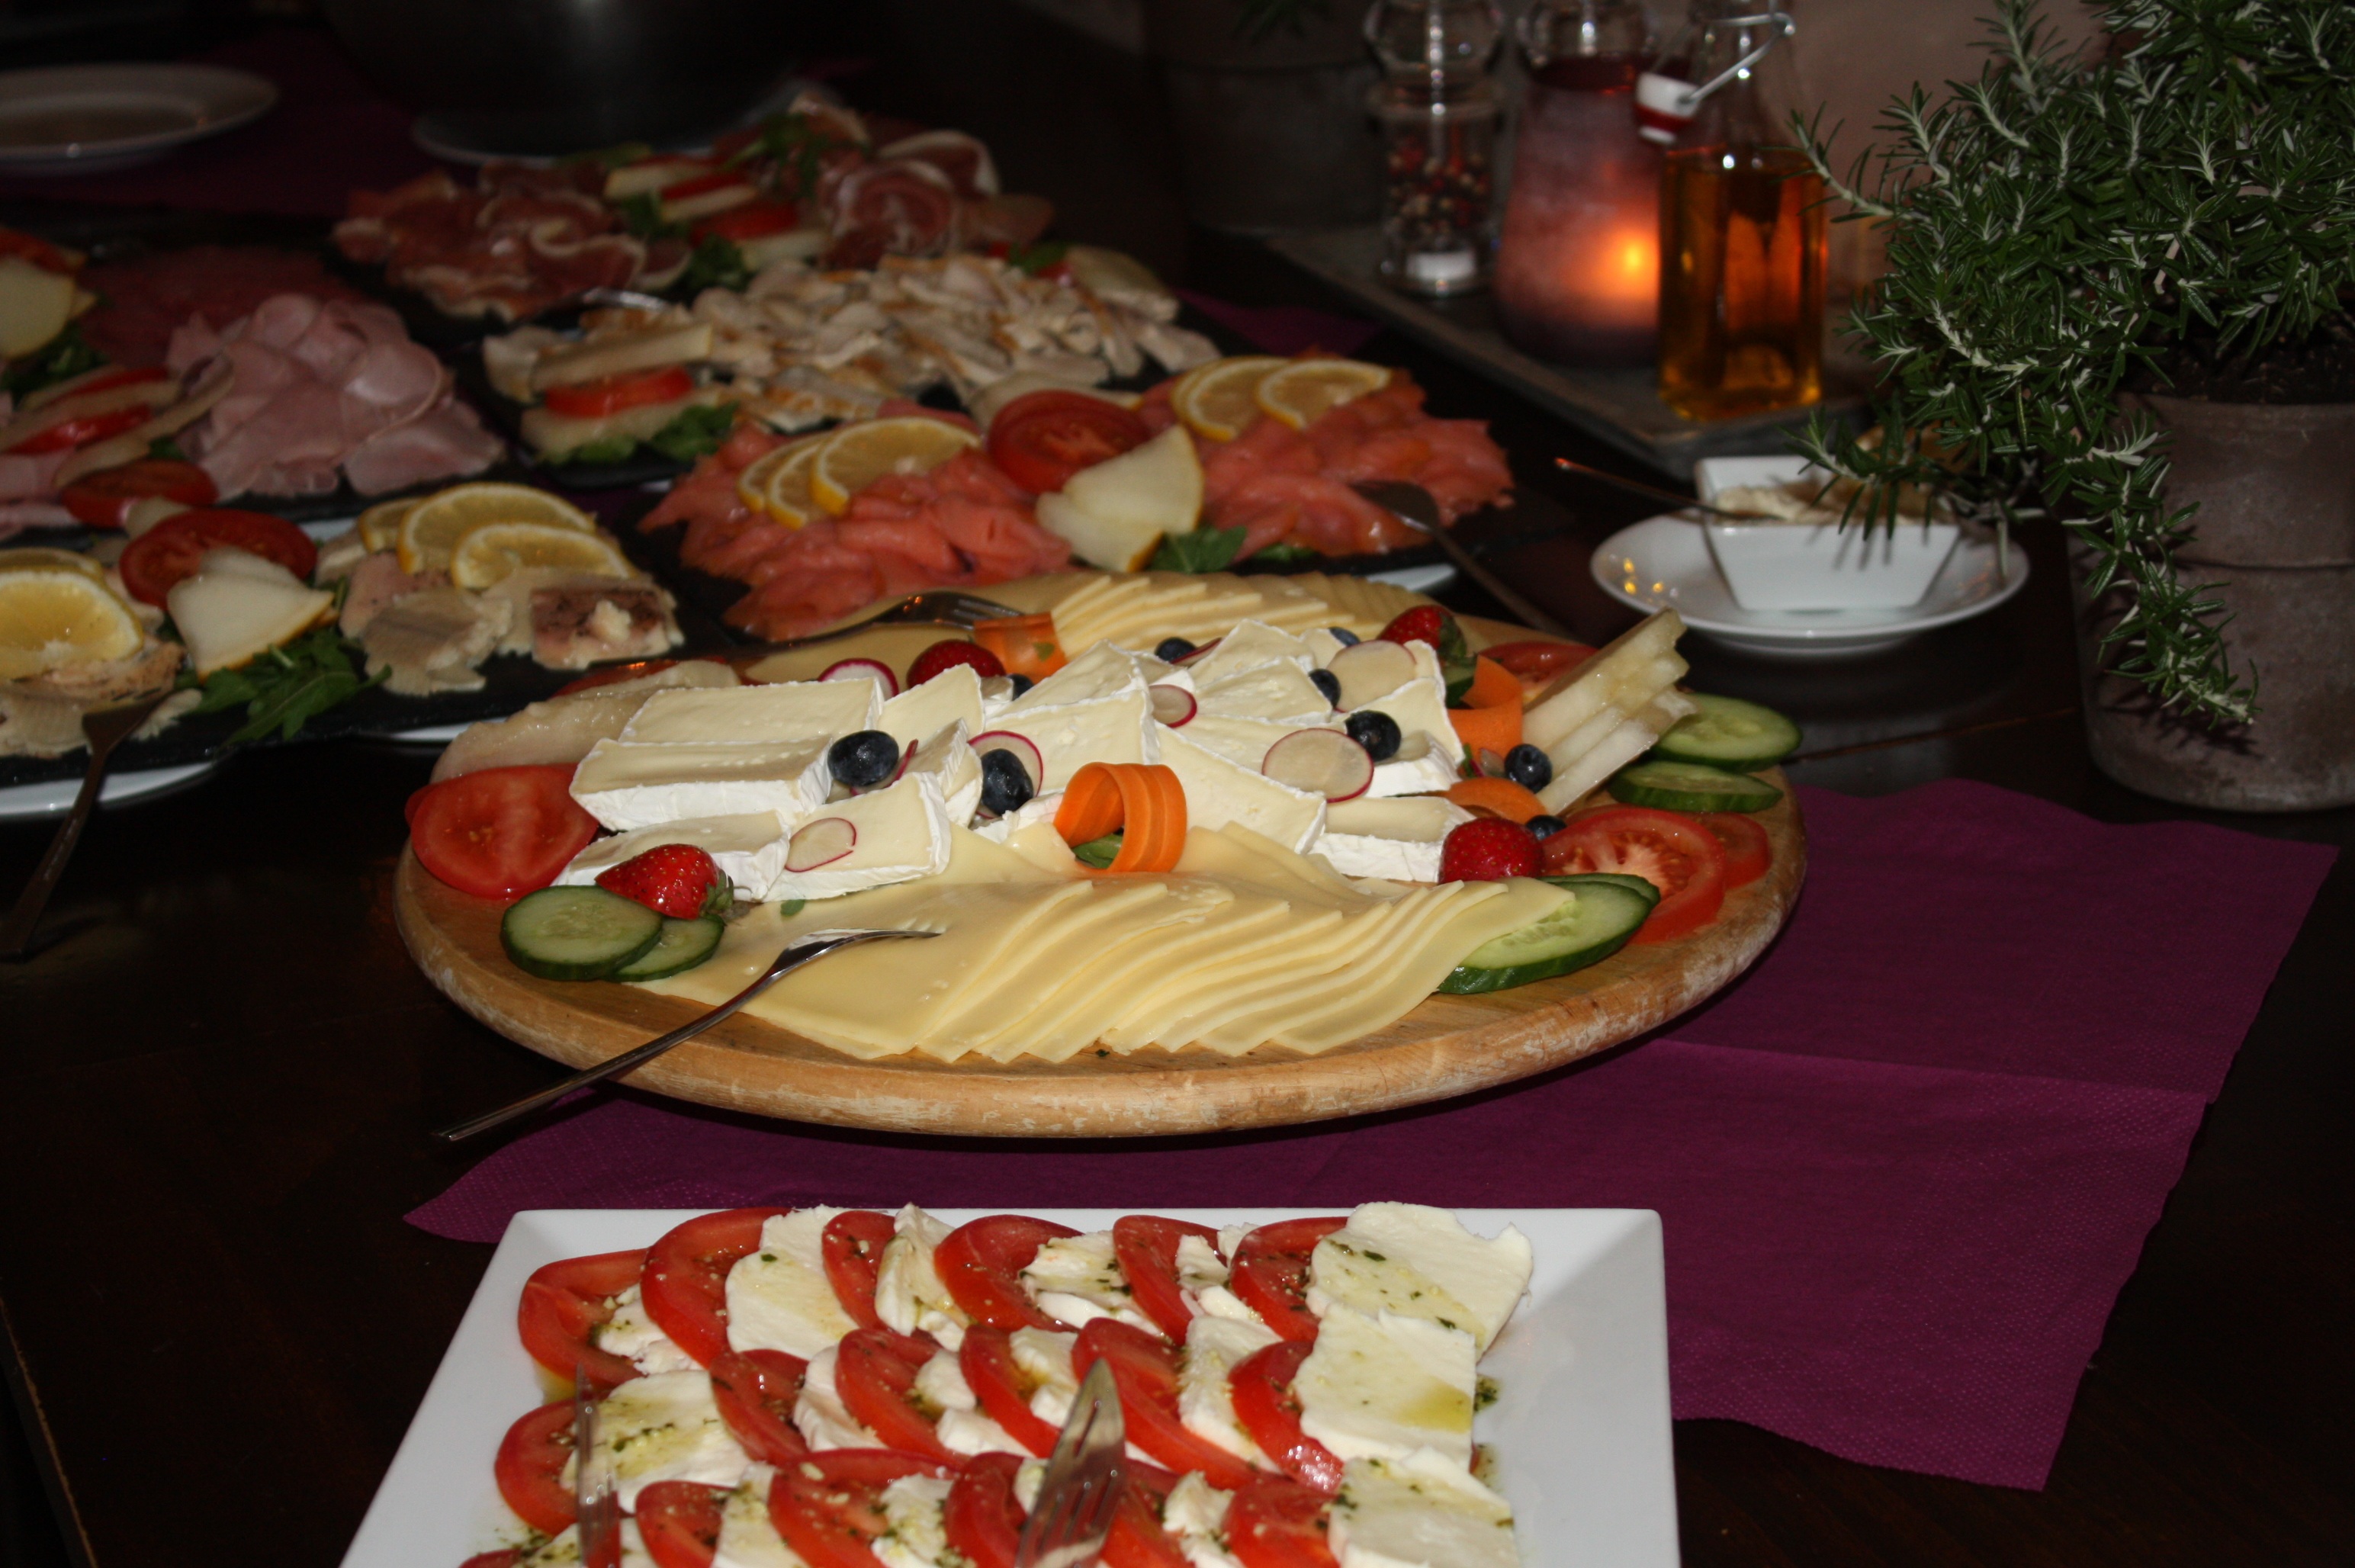
restaurant, dish, meal, food, breakfast, eat, cuisine, buffet, cheese, hearty, banquet, gastronomy, supper, tomato mozzarella, k seplatte, cheese plate, breakfast buffet, wurstplaten